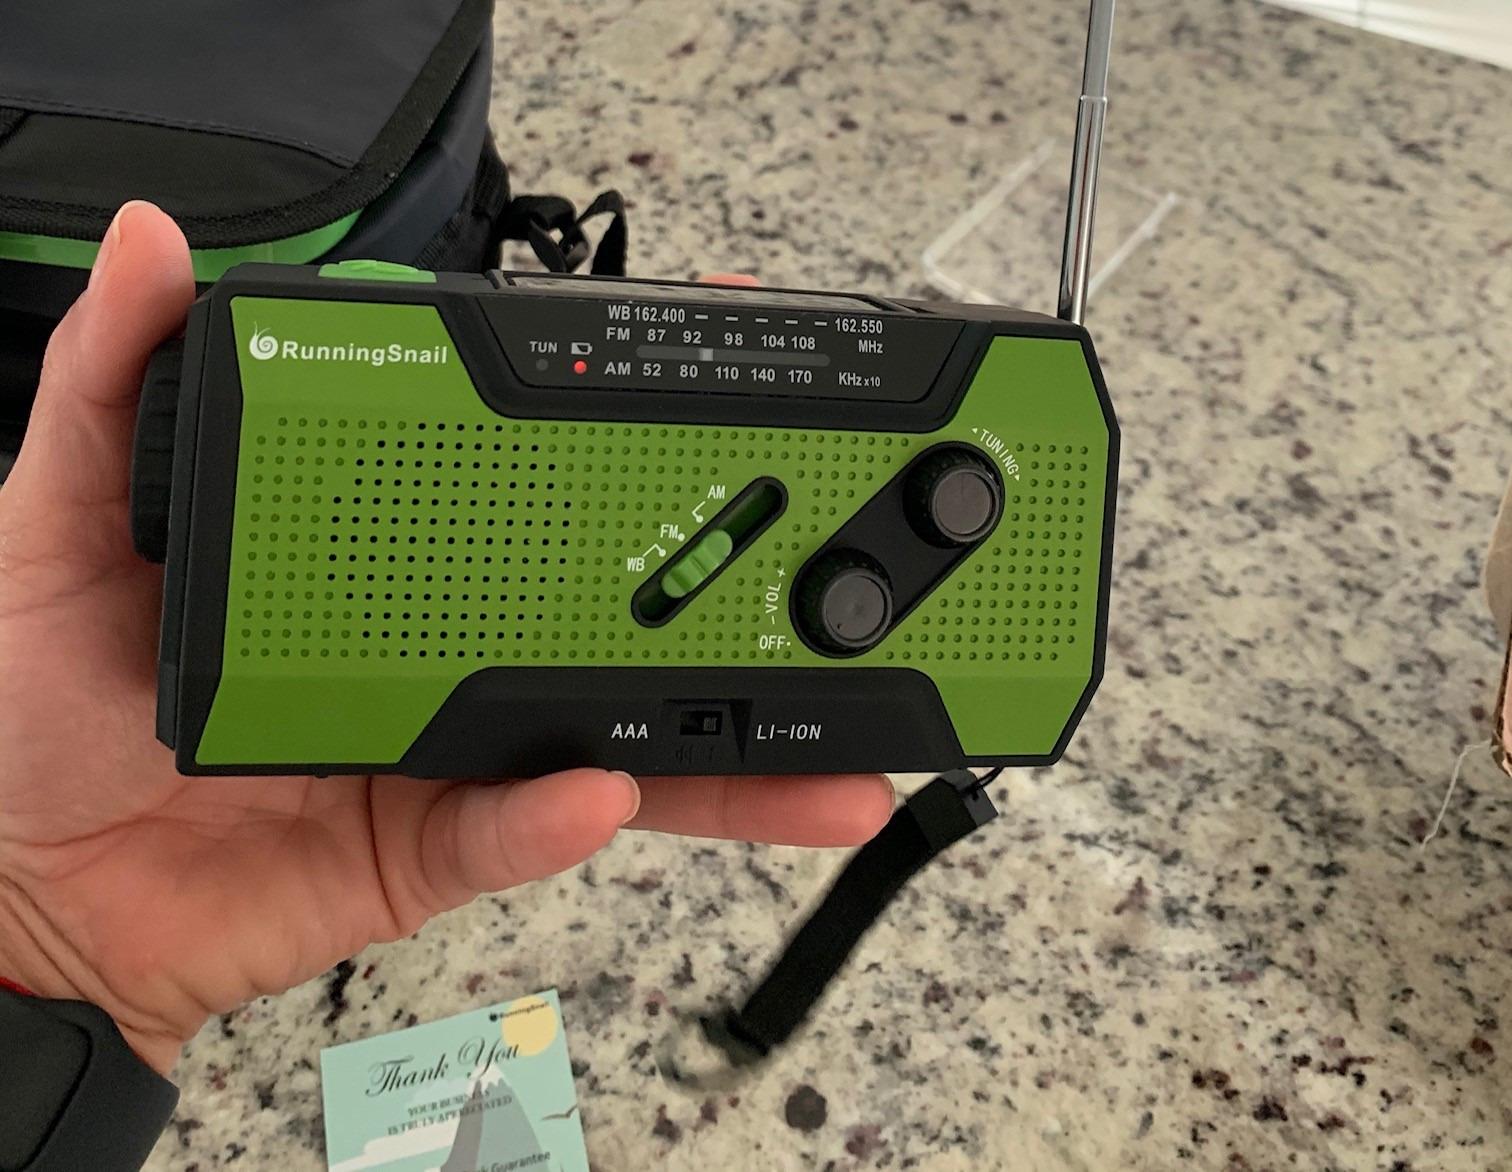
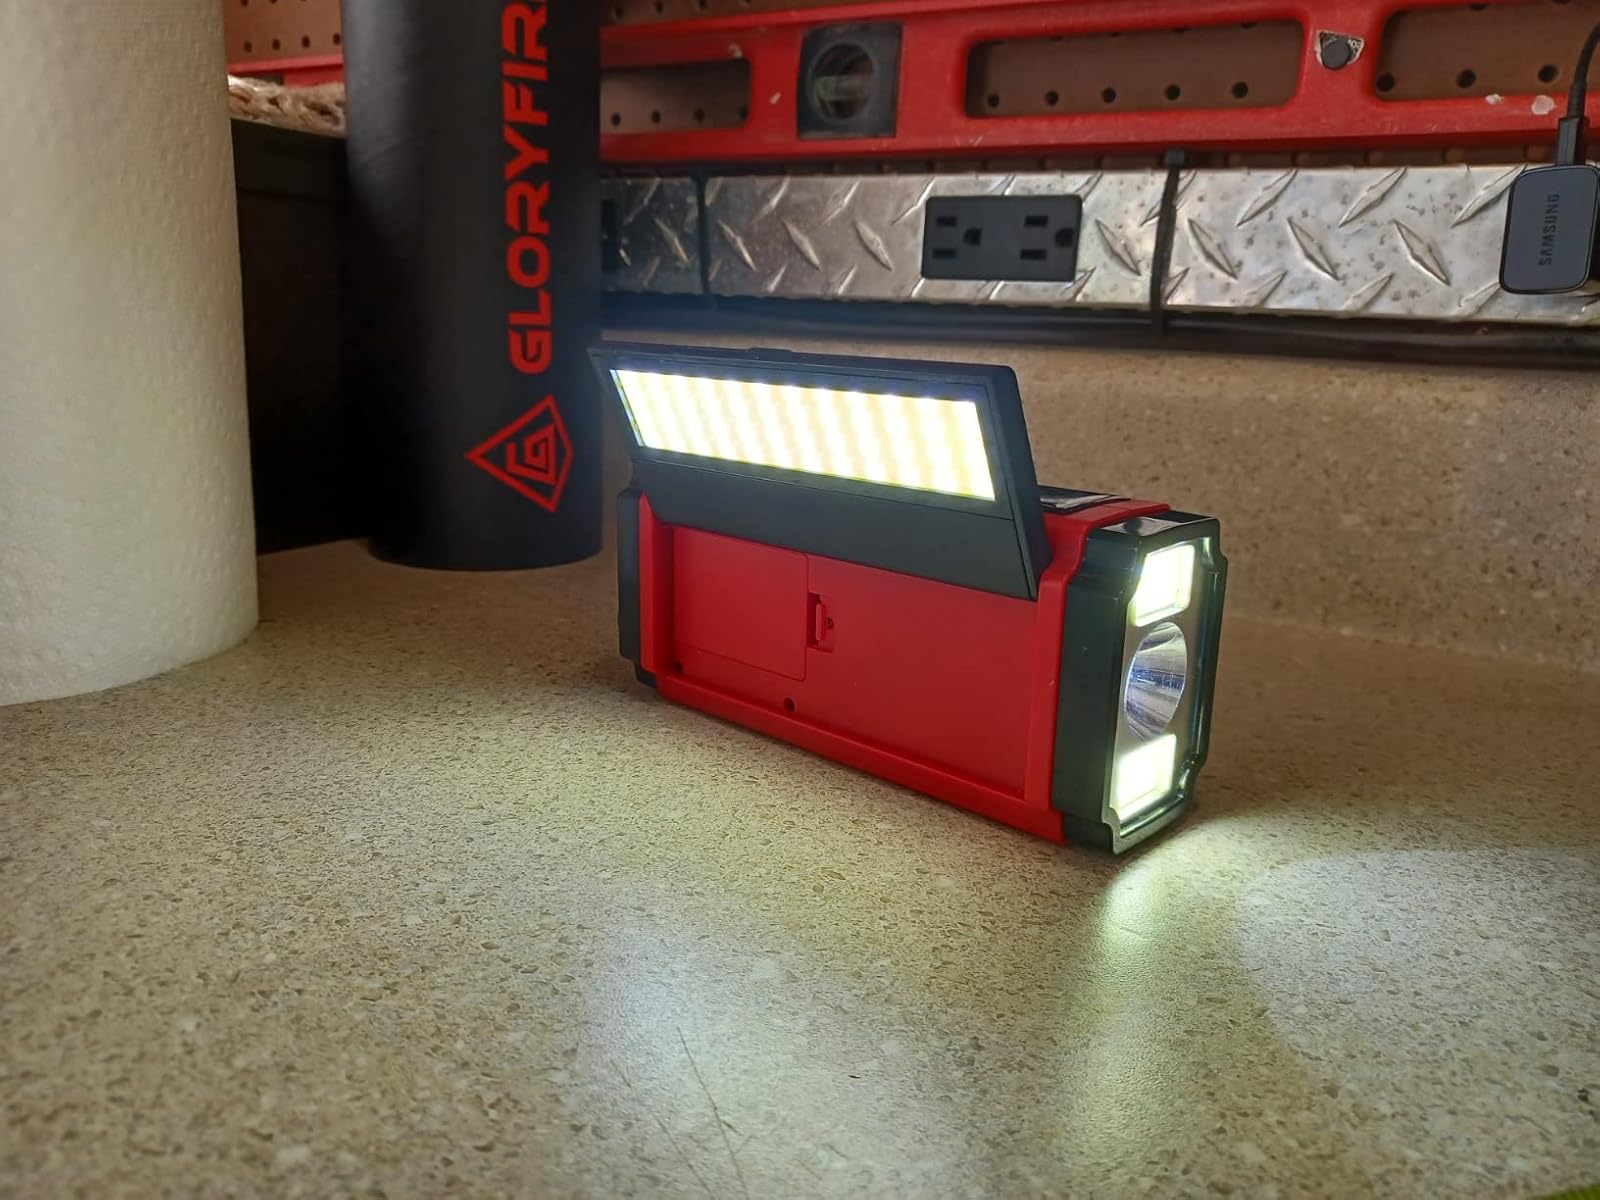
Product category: radio
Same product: no